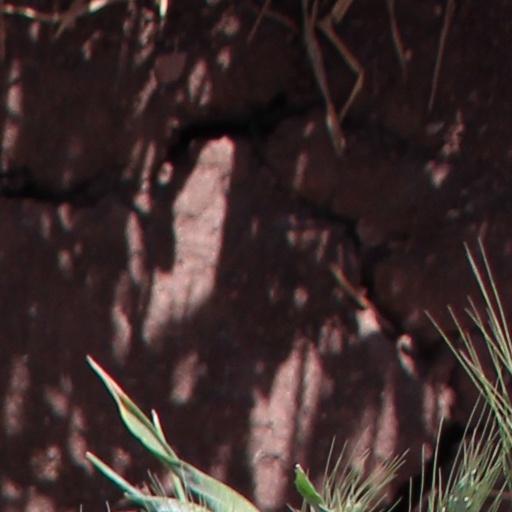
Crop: wheat